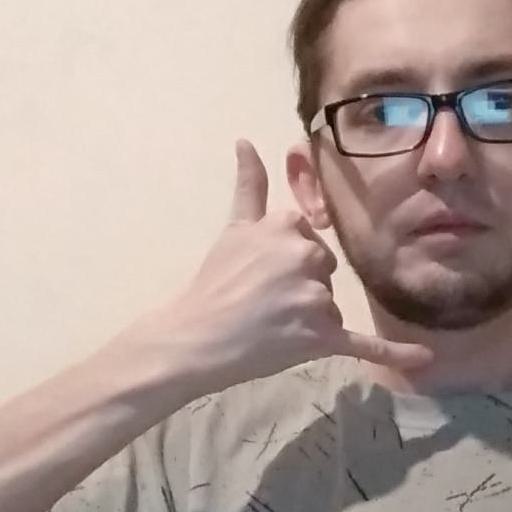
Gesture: call